Gerald Bracey

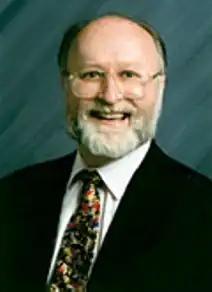

Gerald Watkins Bracey (August 12, 1940 – October 20, 2009) was an American education policy researcher. He is best known for the annual "Bracey Report" in which he analyzed current trends in education, often in opposition to prevailing educational policies of the day. The reports were published over a seventeen-year period. The last report was unfinished, and his colleagues at the National Education Policy Center conducted the final revisions and published it in November 2009.